Royal Military College Saint-Jean

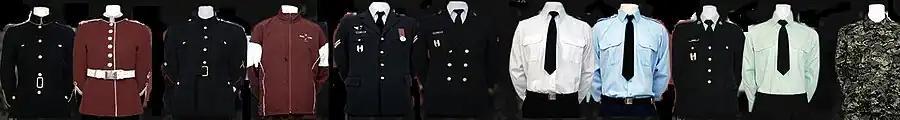
RMC Saint-Jean uniforms

Officer/Naval cadets wear a variety of uniforms depending on the occasion and their environment: ceremonial dress (semi ceremonial); full dress (formal occasions); outside sports dress; service dress Air Force; service dress Navy; service dress Navy without jacket; Service dress Air Force without jacket; service dress Army without jacket; and combat dress.